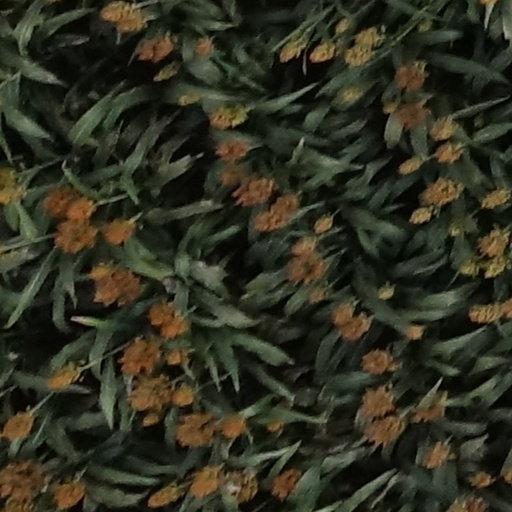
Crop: sorghum